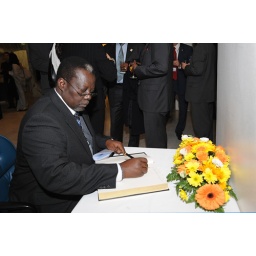
Mr Prosper Vokouma, Ambassador of Burkina Faso, signs the gold book at the ceremony in honor of the ITU Elected Officials